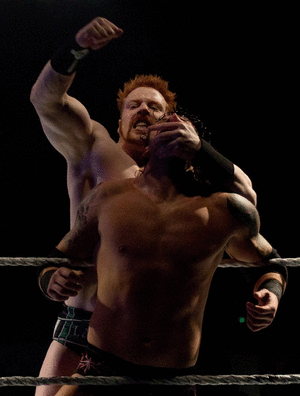
Stephen Farrelly est un catcheur et acteur irlandais. Il travaille actuellement à la World Wrestling Entertainment, dans la division SmackDown, sous le nom de Sheamus.